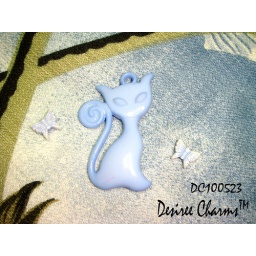
It's back! The popular cat charm (4cm) now in BLUE! Comes with cute tiny blue butterflies.